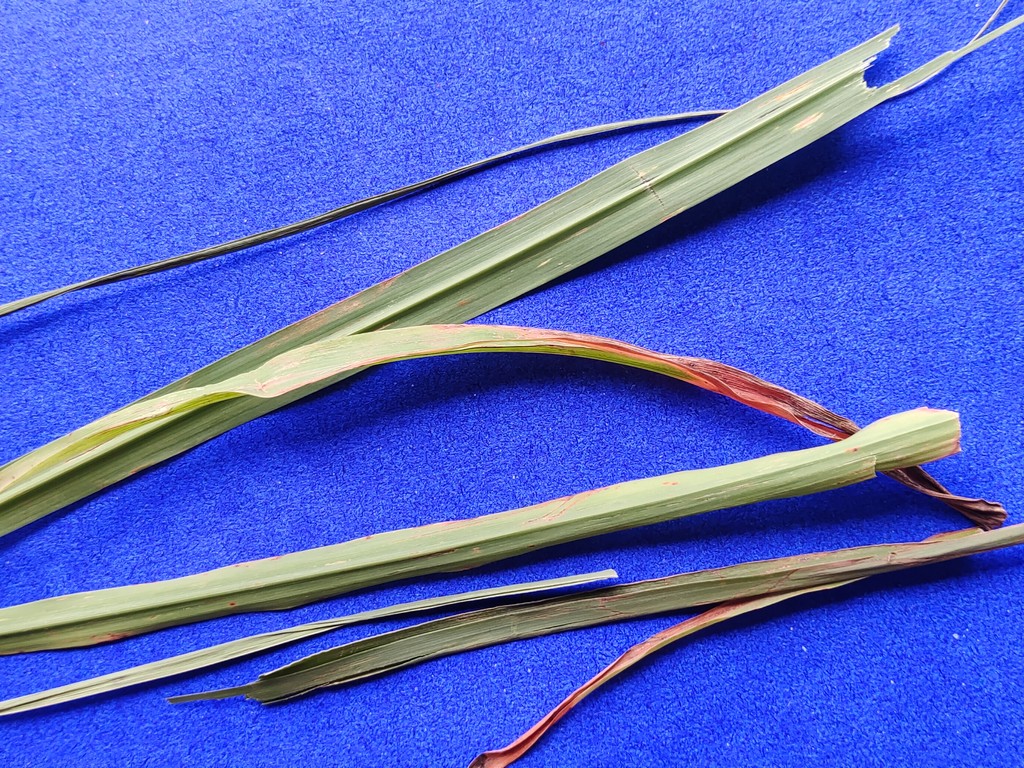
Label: Unhealthy